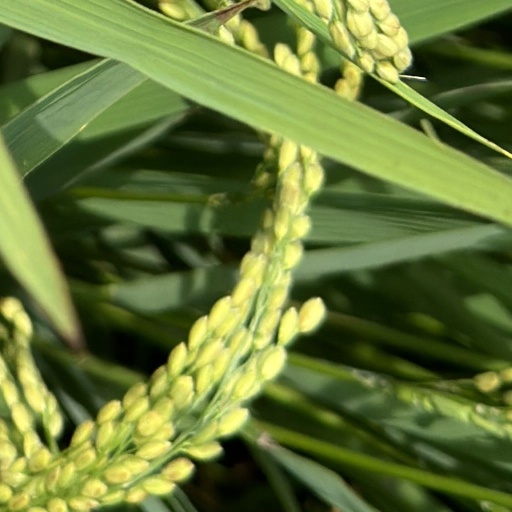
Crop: rice